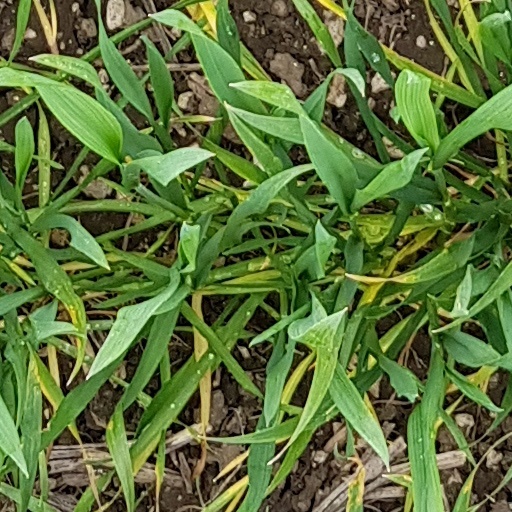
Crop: wheat